Daya Mata

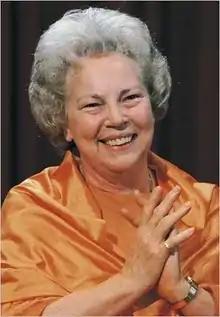
Daya Mata (Rachel Faye Wright)

Daya Mata, born Rachel Faye Wright (January 31, 1914November 30, 2010), was the third president and religious leader of Self-Realization Fellowship/Yogoda Satsanga Society of India (SRF/YSS). SRF/YSS is the only spiritual organization founded by her guru, Paramahansa Yogananda, to disseminate his teachings. She was president of SRF/YSS for over 55 years until her death in 2010.